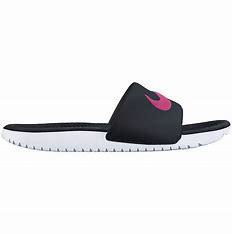
Brand: Nike
Model: Kawa